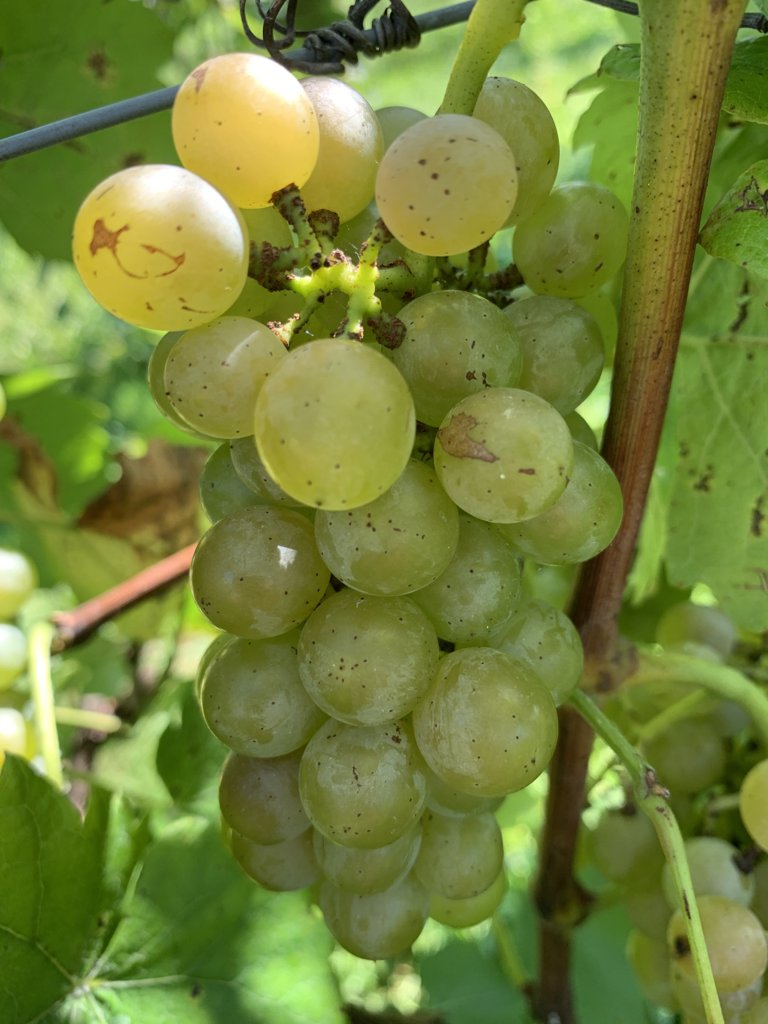
Berries visible: 43
Grape clusters: 2